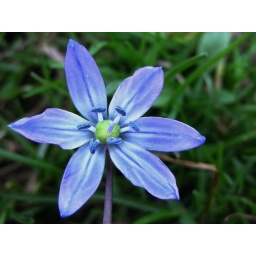
a blue flower that is growing in the grass